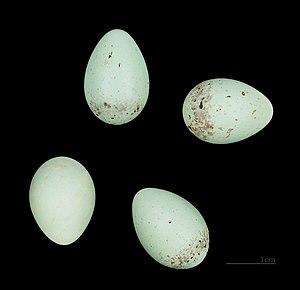
Le Sizerin blanchâtre est une espèce de passereaux appartenant à la famille des Fringillidae.